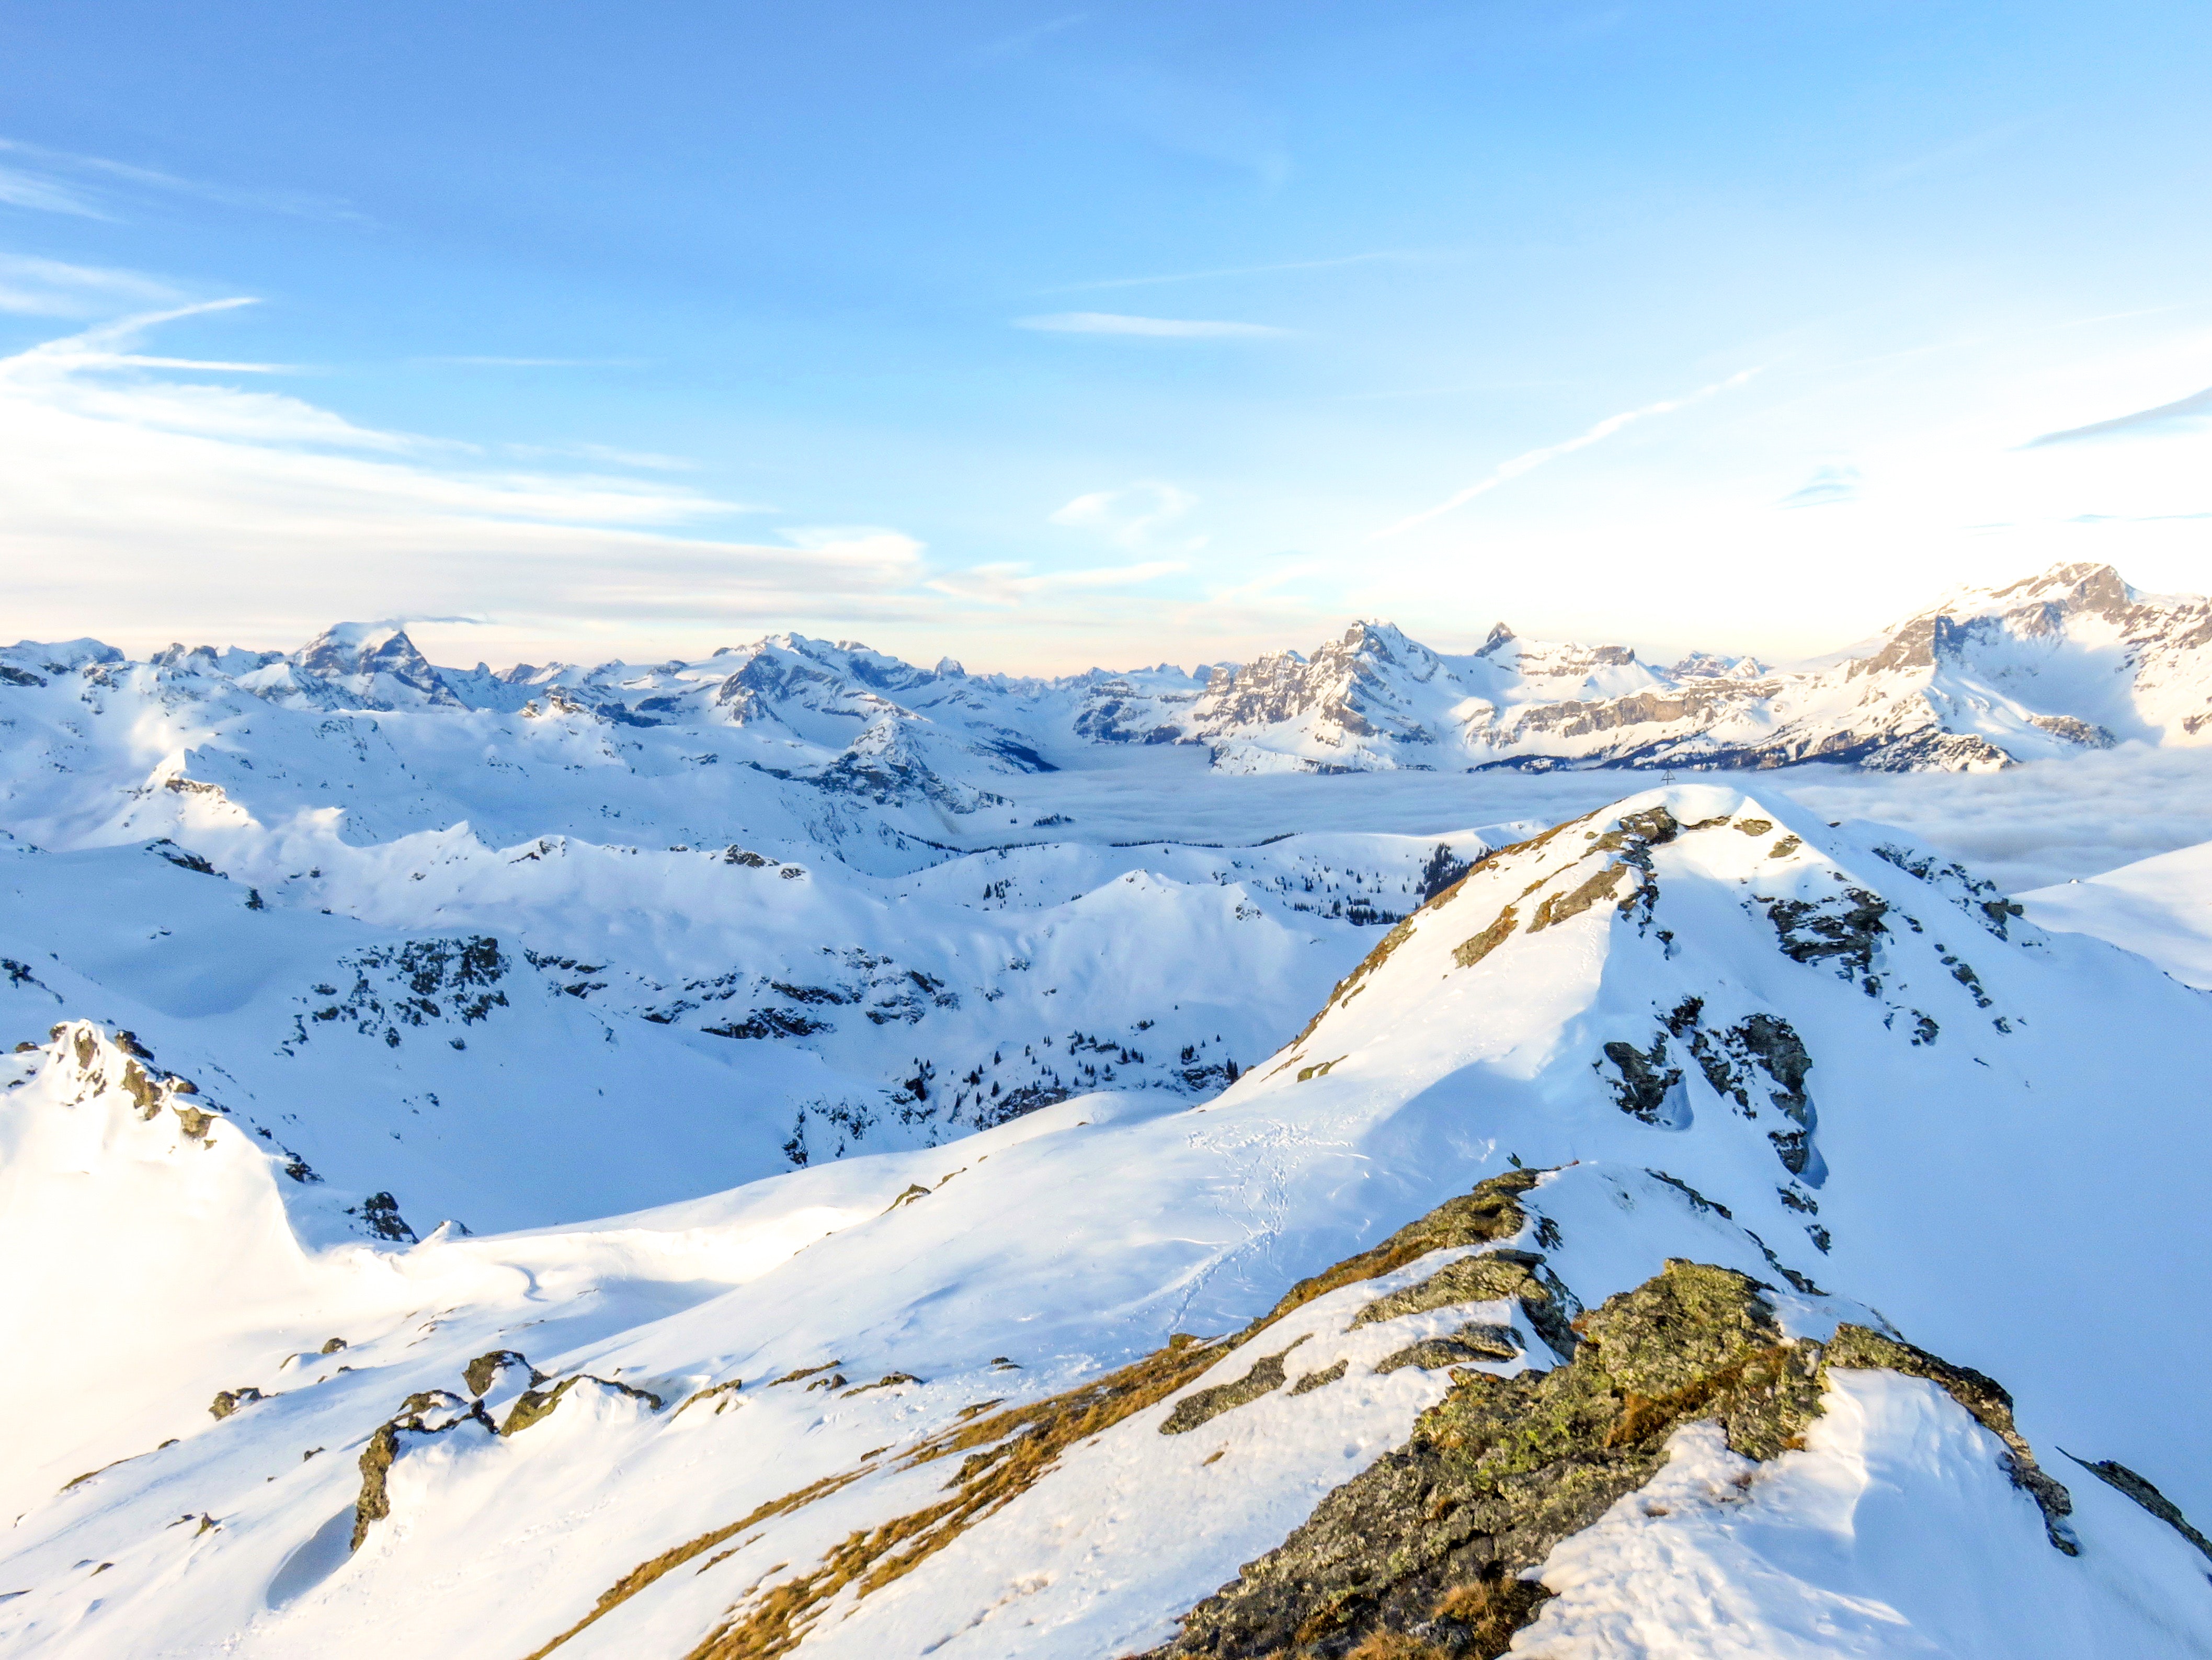
mountainous landforms, mountain, snow, mountain range, glacial landform, winter, sky, ridge, alps, geological phenomenon, massif, nunatak, glacier, summit, slope, ice cap, ar te, hill station, cloud, fell, terrain, piste, tree, landscape, recreation, hill, mount scenery, cirque, ice, moraine, adventure, arctic